Michał Rola-Żymierski

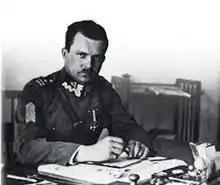
Żymierski as deputy head of the administration of Polish Army (1924)

When World War I erupted in 1914, he joined the Polish Legions. He initially served as a company and battalion commander of the 1st Brigade. Żymierski fought in the Battle of Laski and Anielin and in the vicinity of the Dęblin Fortress, where on October 23, 1914 he was seriously wounded. In the summer of 1915, after his promotion to the rank of major, he served as commander of Polish Military Organisation. After the Oath Crisis of 1917, he retired from the Austro-Hungarian army with rank of lieutenant colonel and returned to Kraków, where he graduated from the "Kraków Trading School". He later became the commander of the 2nd Infantry Regiment in the Polish Auxiliary Corps.